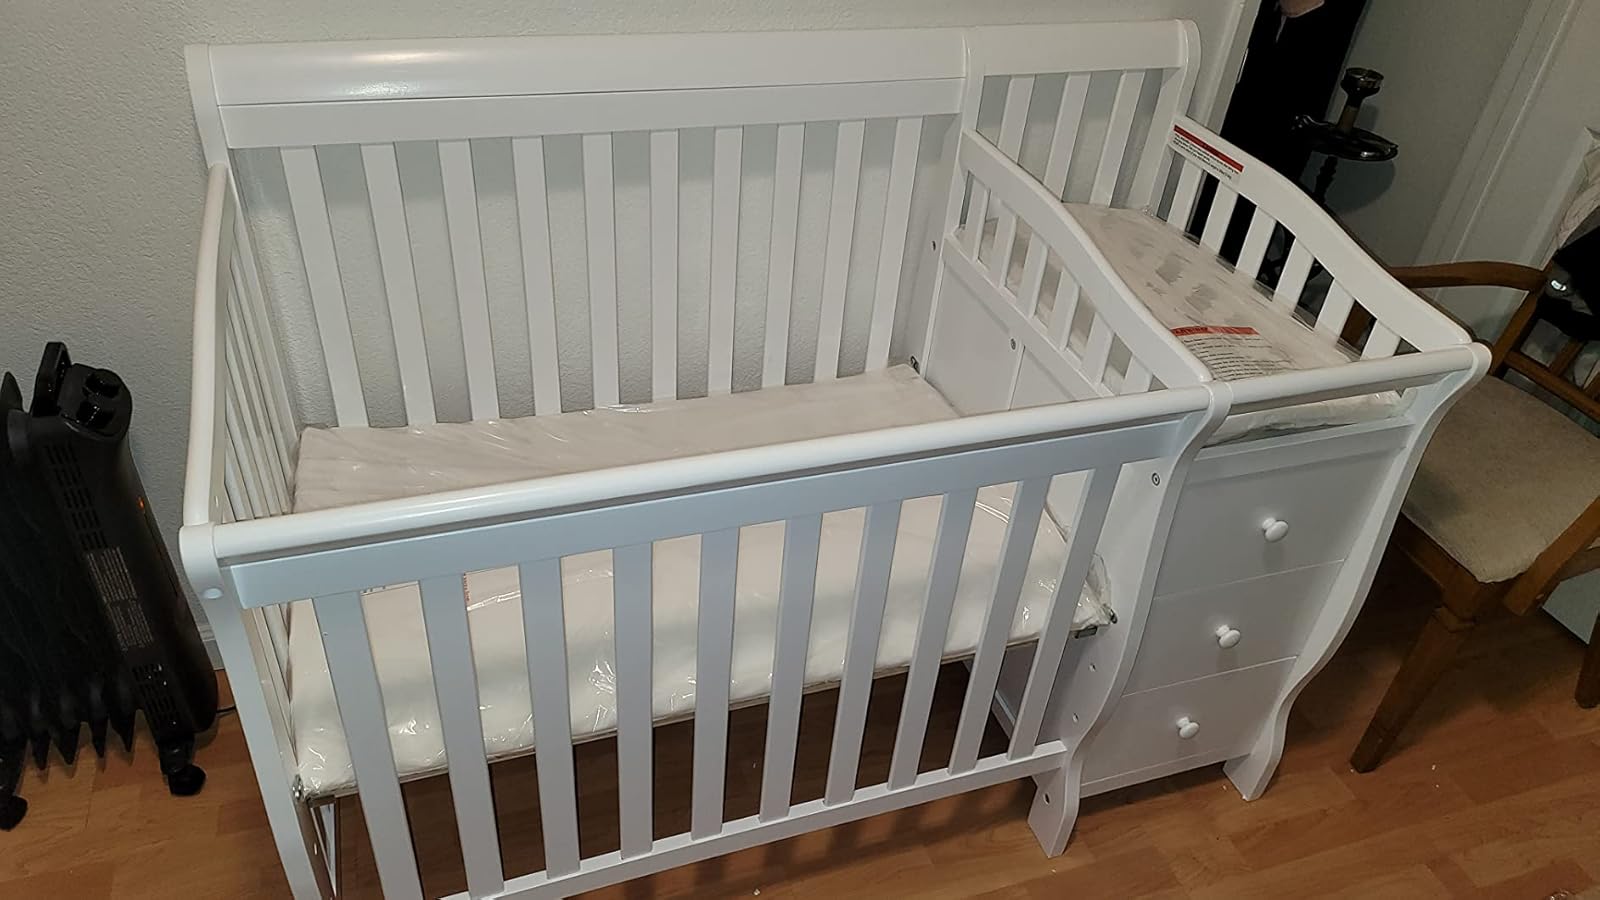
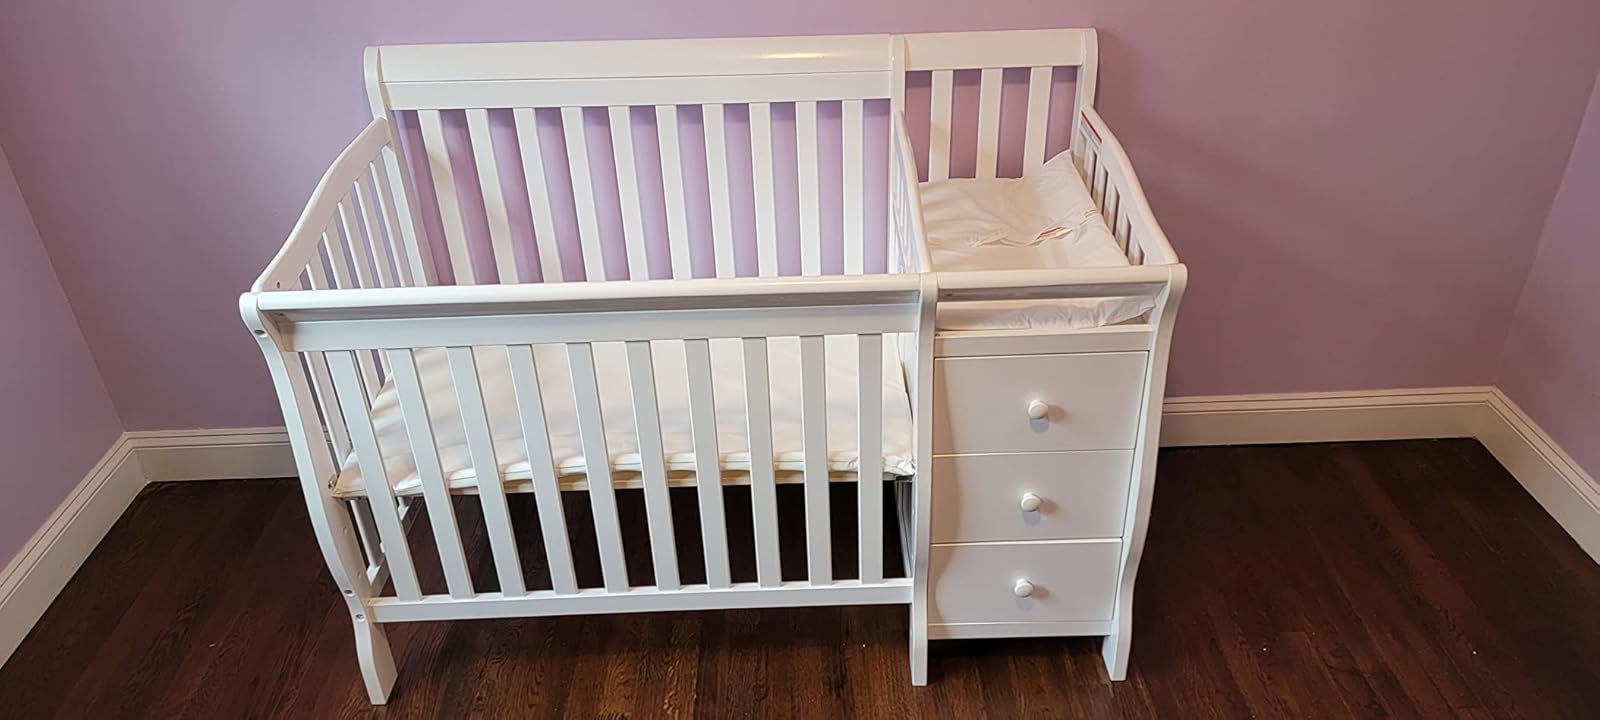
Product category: products_crib
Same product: yes